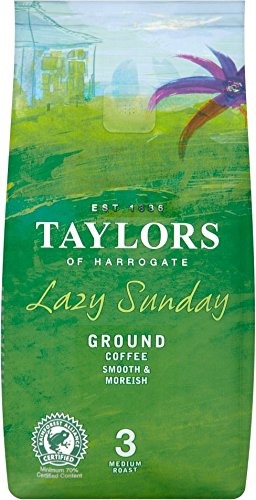
Item Name: Taylors of Harrogate Lazy Sunday Ground Coffee (6 X 227G)
Bullet Point 1: Roast 3- Gentle and Easy-going, 100 Percent Arabica Coffee
Bullet Point 2: Lovingly slow-roasted for a soft, easy-going character
Bullet Point 3: Flavours of smooth milk chocolate and gentle citrus for a soft, easy-going character
Bullet Point 4: Perfect for weekend relaxation - press pause and sink into your comfiest chair
Bullet Point 5: Ground for Cafetiere and Filter
Bullet Point 6: 6 bags of 227g each
Product Description: Press pause... and sink into your comfiest chair. This coffee has been lovingly slow-roasted to develop flavours of smooth milk chocolate and gentle citrus for a soft, easy-going character. It's perfect for weekend relaxation. Everything we do at Taylors is devoted to thrilling your taste buds. We individually roast each blend to its perfect point on a scale of 3 to 7, from light and gentle to dark and intense. We’re an independent family tea and coffee company from Harrogate in Yorkshire. We have strong family values, like a love for fairness, quality, creativity and the importance of treating people with respect. All of the tea and coffee we buy comes from independently certified farms and co-operatives Ingredients Arabica Coffee (100 Percent)
Value: 48.04
Unit: Ounce

Price: 36.1